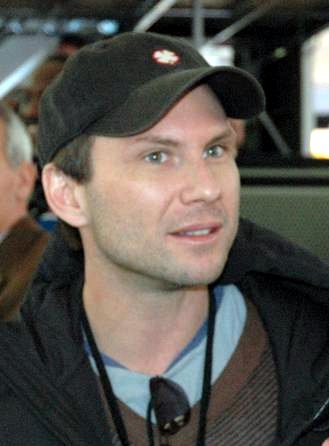
คริสเตียน สเลเทอร์

| image = Christian Slater.jpg
| caption = Christian Slater in 2004
| birthname = คริสเตียน ไมเคิล ลีโอนาร์ด สเลเทอร์
| birthplace = นิวยอร์กซิตี
คริสเตียน ไมเคิล ลีโอนาร์ด สเลเทอร์ () เิกิดเมื่อวันที่ 18 สิงหาคม ค.ศ. 1969 ที่นิวยอร์กซิตี เป็นนักแสดงชาวอเมริกัน มีผลงานการแสดงภาพยนตร์อย่างเช่นเรื่อง "Heathers", "Kuffs", "True Romance" และ "He Was a Quiet Man" เขายังแสดงใน "My Own Worst Enemy" ทางเอ็นบีซี
== ผลงานแสดง ==
* "The Legend of Billie Jean" (1985)
* "The Name of the Rose (film)" (1986)
* "Tucker: The Man and His Dream" (1988)
* "The Wizard (film)|The Wizard" (1989)
* "Heathers" (1989)
* "Gleaming the Cube" (1989)
* "Pump Up the Volume (film)|Pump Up The Volume" (1990)
* "Young Guns II" (1990)
* "Robin Hood: Prince of Thieves" (1991)
* "Mobsters" (1991)
* "Star Trek: The Undiscovered Country" (1991)
* "Kuffs" (1992)
* "Untamed Heart" (1993)
* "True Romance" (1993)
* "Interview with the Vampire: The Vampire Chronicles" (1994)
* "Jimmy Hollywood" (1994)
* "Murder in the First" (1995)
* "Bed of Roses" (1996)
* "Broken Arrow (1996 film)|Broken Arrow" (1996)
* "Austin Powers: International Man Of Mystery" (1997)
* "Julian Po" (1997)
* "Hard Rain (film)|Hard Rain" (1998)
* "Very Bad Things" (1998)
* "Home Team (film)|Home Team" (1999)
* "The Contender (film)|The Contender" (2000)
* "Who Is Cletis Tout" (2001)
* "3000 Miles to Graceland" (2001)
* "Hard Cash" (2002)
* "Windtalkers" (2002)
* "Prehistoric Planet" (2002) TV narrator, Season 2
* "Dinosaur Planet (TV series)|Dinosaur Planet" (2003) TV narrator
* "The Adventures of Jimmy Neutron, Boy Genius: Jet Fusion, Parts 1 & 2" (2003)
* "Churchill: The Hollywood Years" (2004)
* "The Confessor (2004 film)|The Good Shepherd/The Confessor" (2004)
* "Alone in the Dark (film)|Alone in the Dark" (2005)Due to his outrage at the film, he will not return for Alone in the Dark II|the sequel and has since been replaced by Rick Yune.
* "Mindhunters" (2005)
* "My Name is Earl" (2006) (TV)
* "Bobby (2006 film)|Bobby" (2006)
* "Hollow Man 2" (2006)
* "He Was a Quiet Man" (2007)
* "Slipstream (2007 film)|Slipstream" (2007)
* "The Ten Commandments (2007 film)|The Ten Commandments" (2007)
* "Igor (film)|Igor" (2008)
* "My Own Worst Enemy (TV series)|My Own Worst Enemy" (2008) (TV)
* "Quantum Quest: A Cassini Space Odyssey" (2009)
* "Dolan's Cadillac" (2009)
== อ้างอิง ==
==แหล่งข้อมูลอื่น==
* Christian Slater's Official Site
*
หมวดหมู่:นักแสดงอเมริกัน
หมวดหมู่:บุคคลจากนครนิวยอร์ก